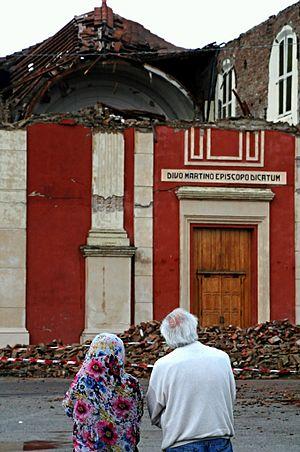
Cento est une ville de la province de Ferrare dans l'Émilie-Romagne en Italie.
Les séismes de 2012 en Émilie-Romagne sont une série de tremblements de terre de magnitude allant jusqu'à 6 qui ont eu lieu principalement à 4 h 4 le 20 mai 2012 et à 9 h 0 le 29 mai 2012 dans la région de Modène en Italie. Ils correspondent aux mouvements du système de failles est-ouest de la partie nord de la chaîne des Apennins. Cela est dû à des mouvements de convergence liés au déplacement des Apennins vers le nord-est et de l'enfoncement vers le sud de la plaque de la plaine du Pô.